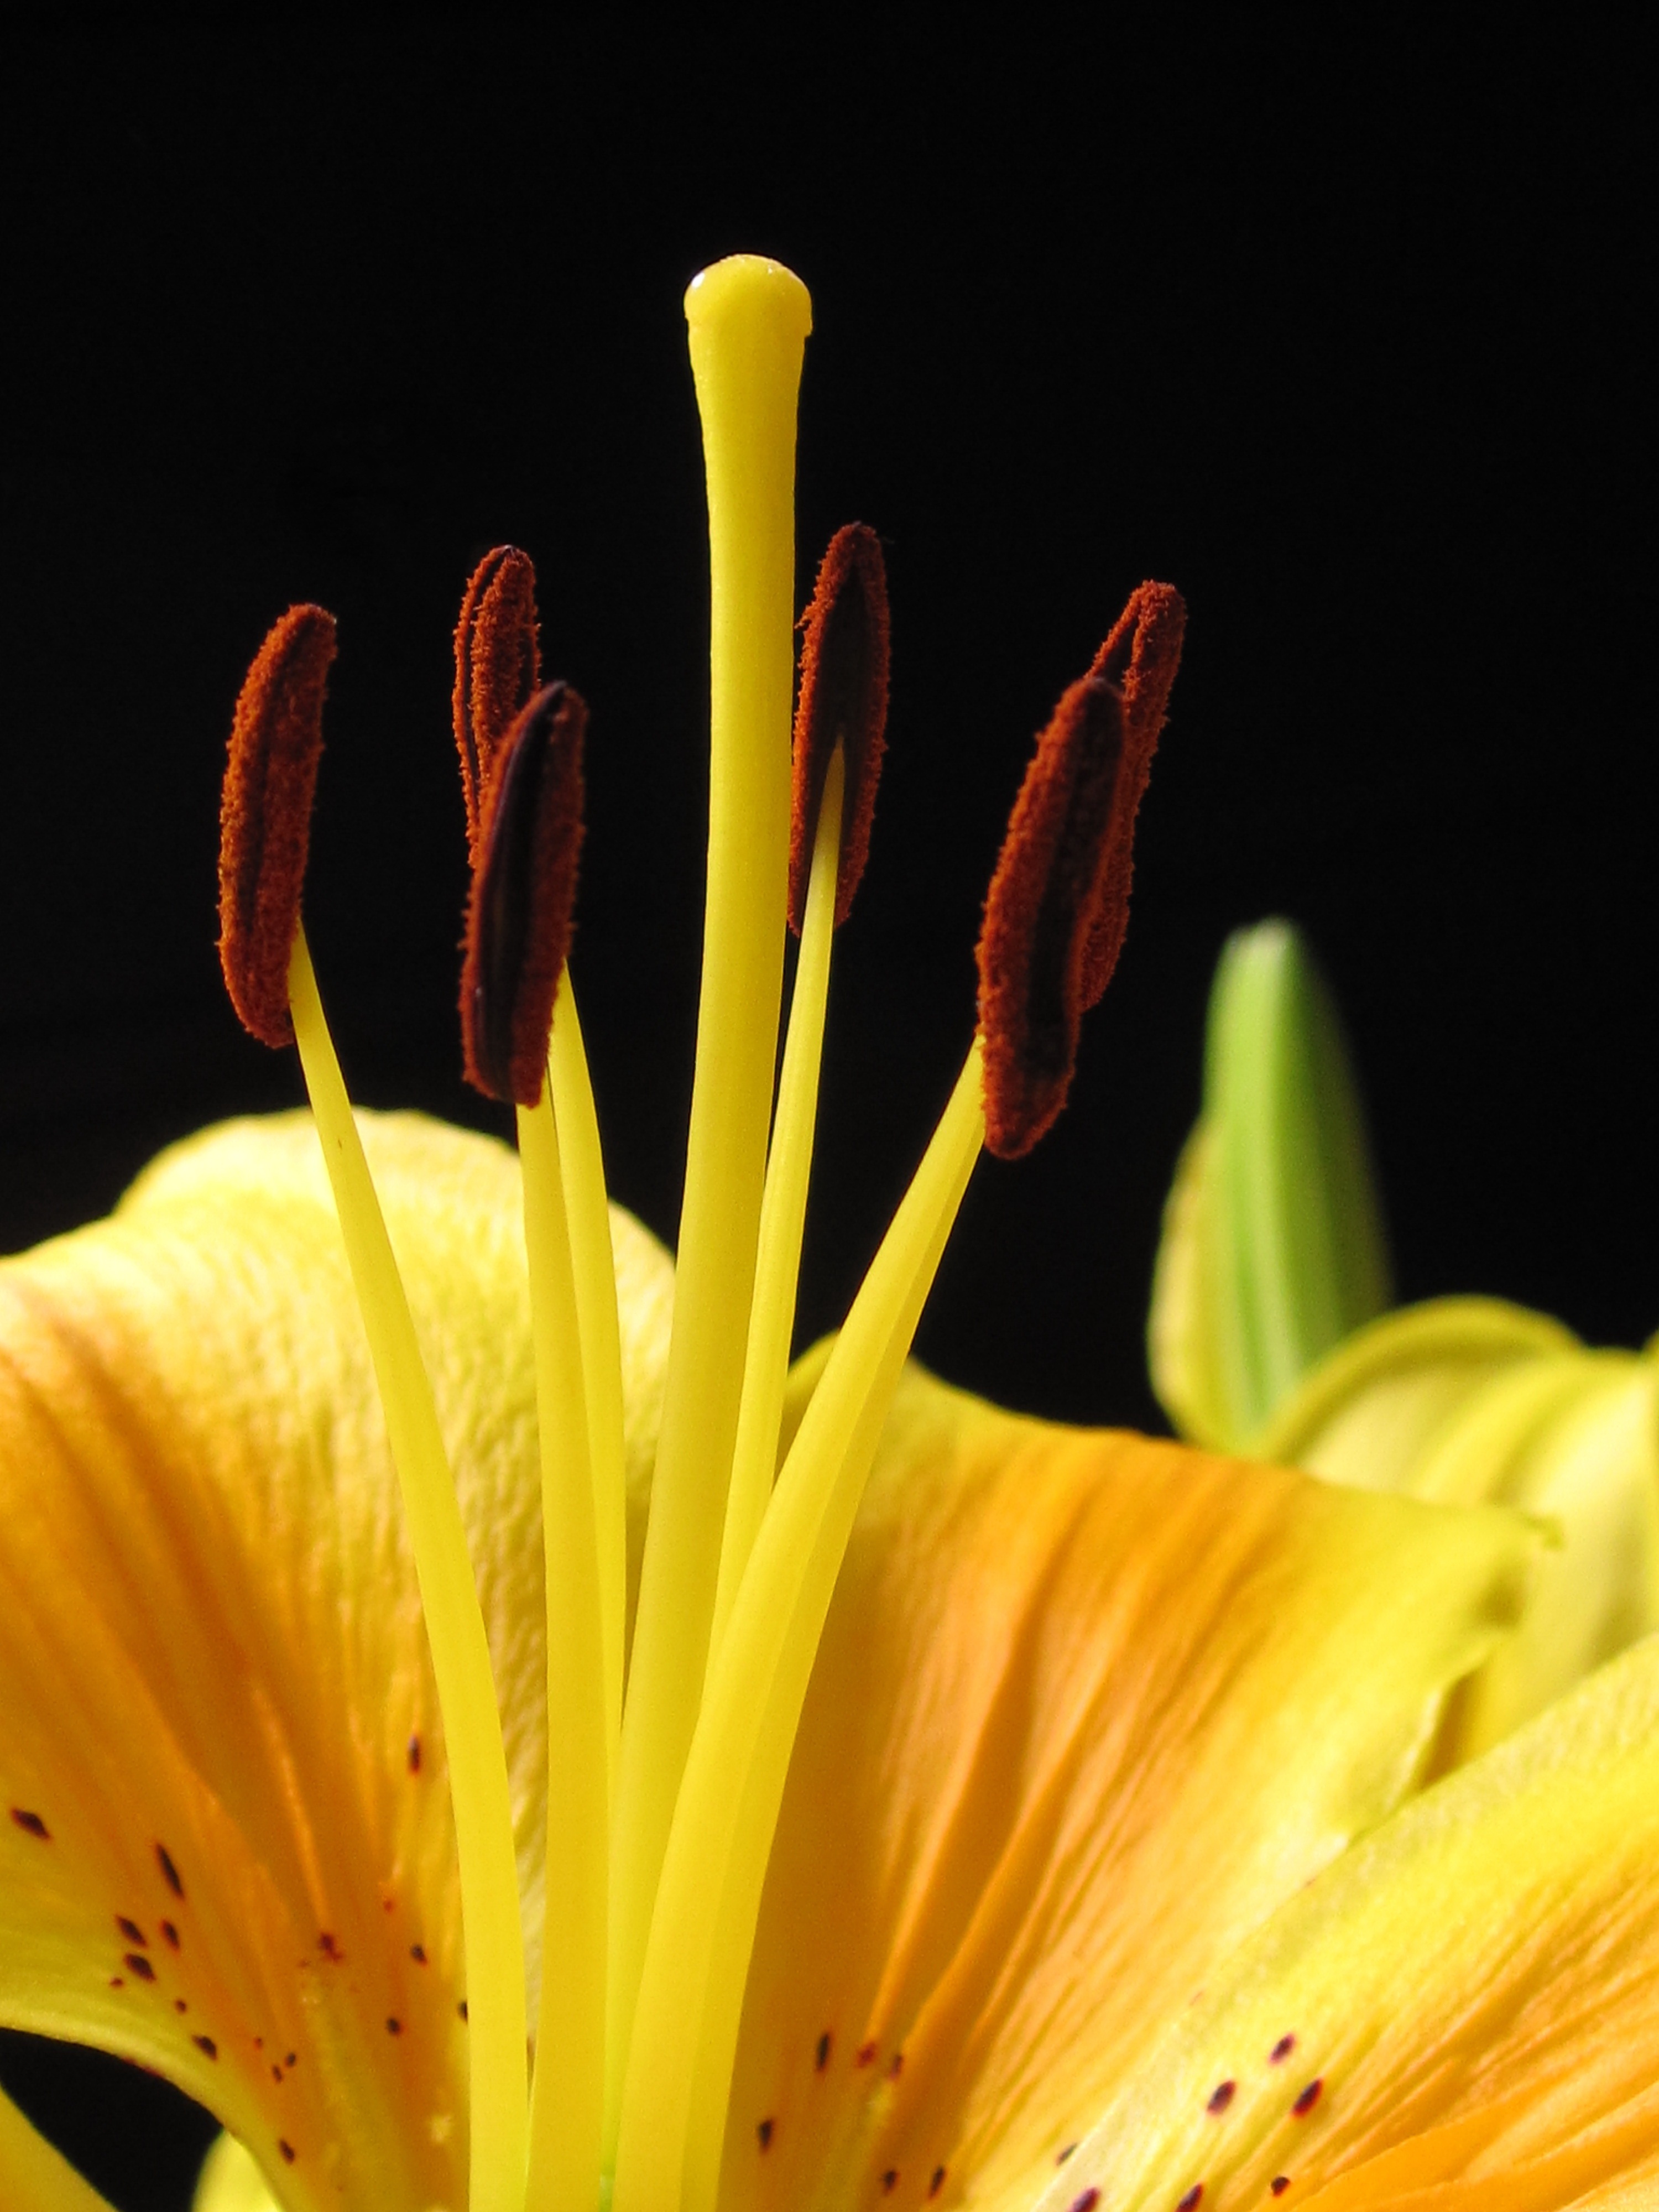
nature, blossom, plant, photography, leaf, flower, petal, bloom, summer, pollen, stamp, color, macro, botany, yellow, flora, yellow flower, flowers, close up, pistil, lily, stamens, macro photography, blossomed, flowering plant, completion, pyrenees lily, lilium pyrenaicum, plant stem, land plant